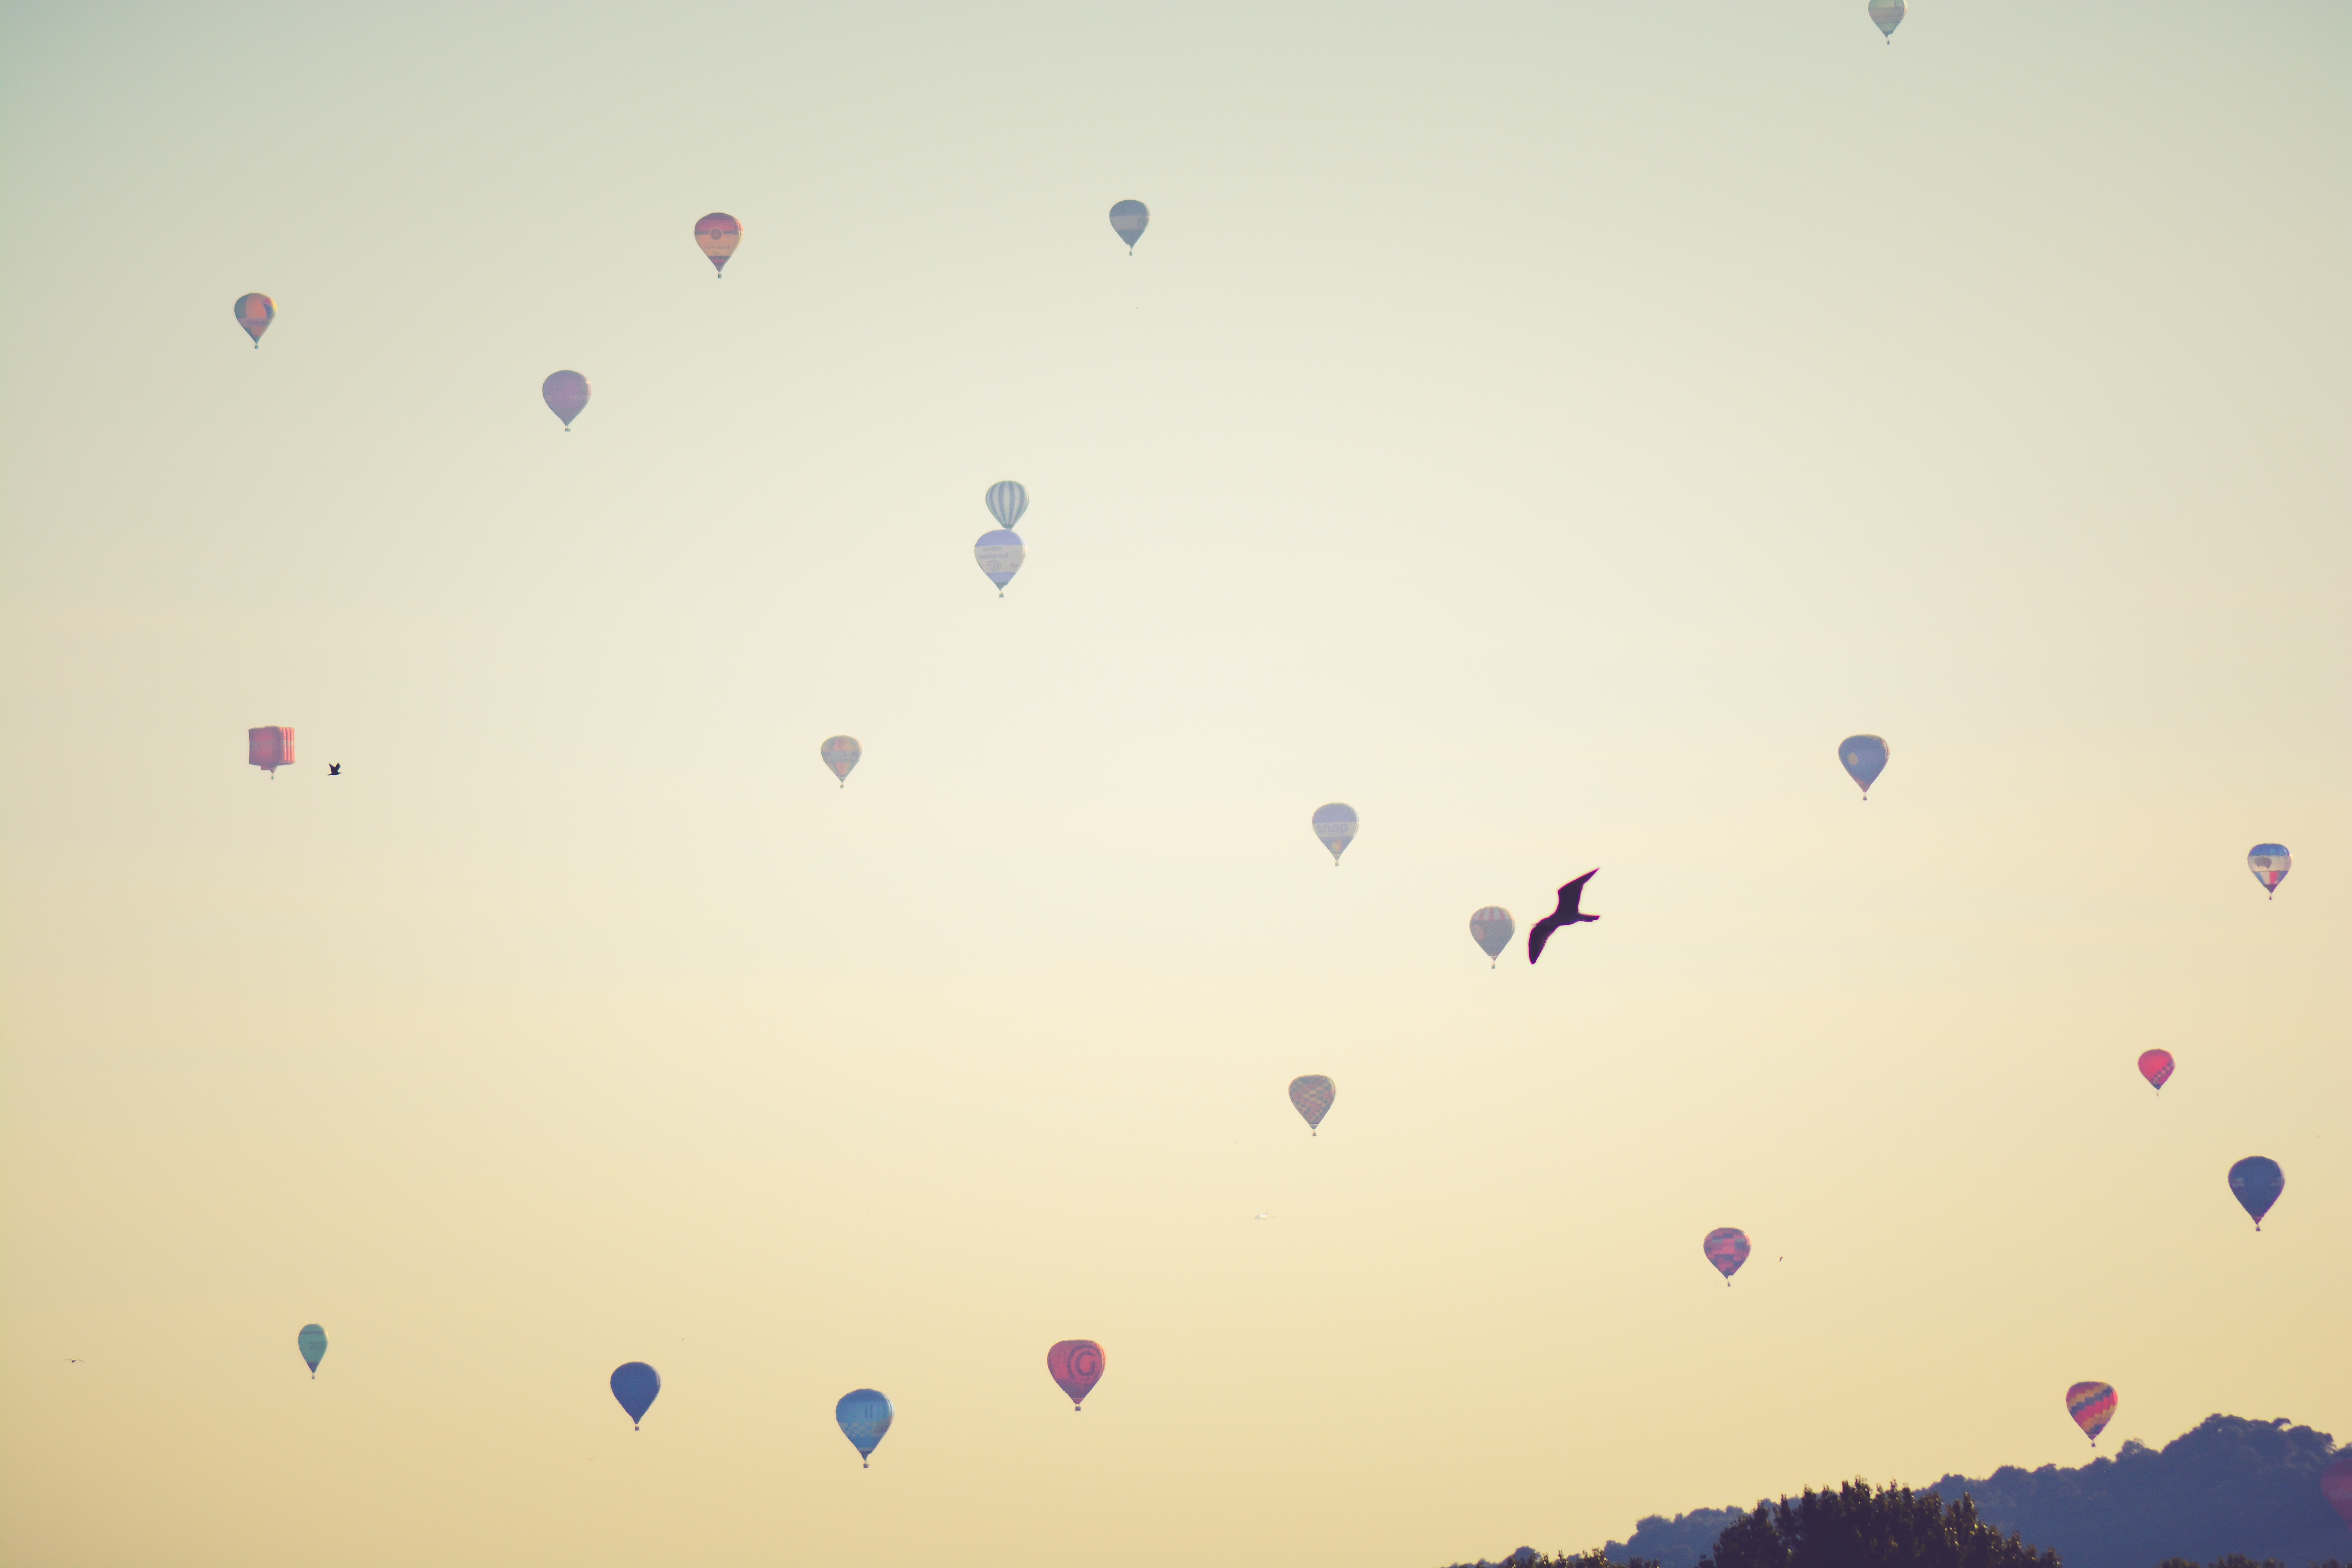
wing, sky, morning, hot air balloon, flock, aircraft, line, toy, shape, atmosphere of earth